The Megan Mullally Show

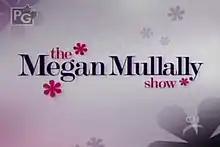
Title card

The Megan Mullally Show is an American talk show hosted by Megan Mullally that debuted in syndication on September 18, 2006, and was canceled in January 2007 due to its low ratings. Early promotions for the program featured Mullally as herself and as her "Will & Grace" character, Karen Walker. The talk show also aired nationally on TBS and was distributed by NBCUniversal Television Distribution.